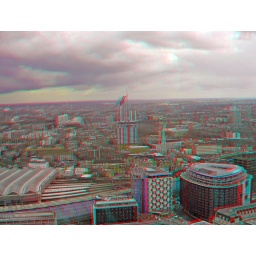
Strata building London SE1 from the London Eye in anaglyph 3D red blue / cyan glasses